Pregnancy

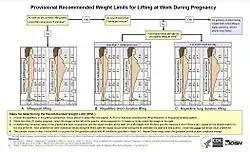

Pre-conception counseling is care that is provided to a woman or couple to discuss conception, pregnancy, current health issues and recommendations for the period before pregnancy.